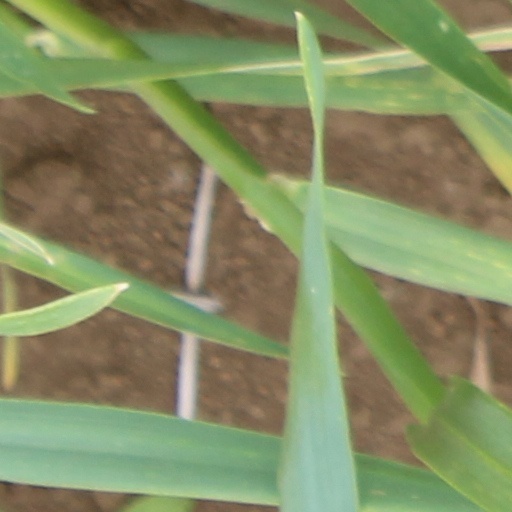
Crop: wheat